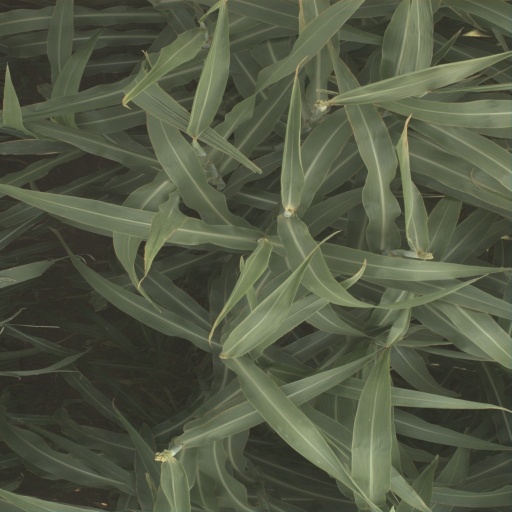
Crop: sorghum